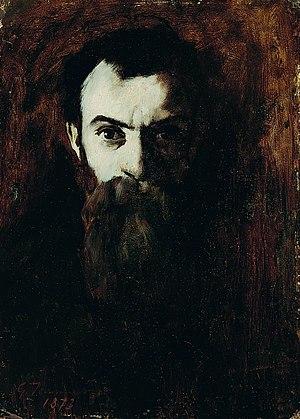
Cressier est une commune suisse du canton de Neuchâtel, située dans la région Littoral.